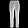
Label: Trouser